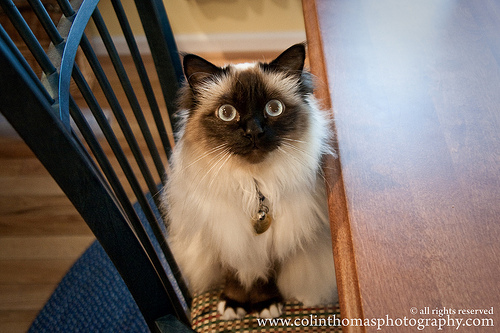
Breed: birman